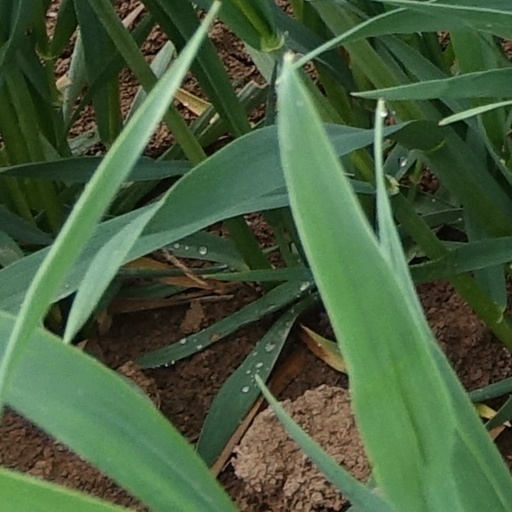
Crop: wheat